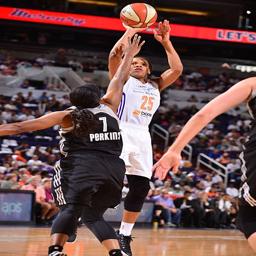
# shoots against basketball team .